Orleans Darkwa

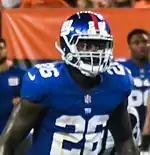
Darkwa with the Giants in 2017

On November 12, 2014, Darkwa was signed by the New York Giants after Michael Cox was placed on injured reserve. He scored his first career touchdown on December 21, 2014, against the St. Louis Rams.